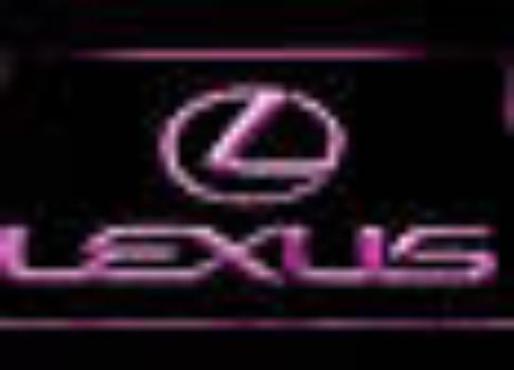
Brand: lexus-2
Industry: Transportation